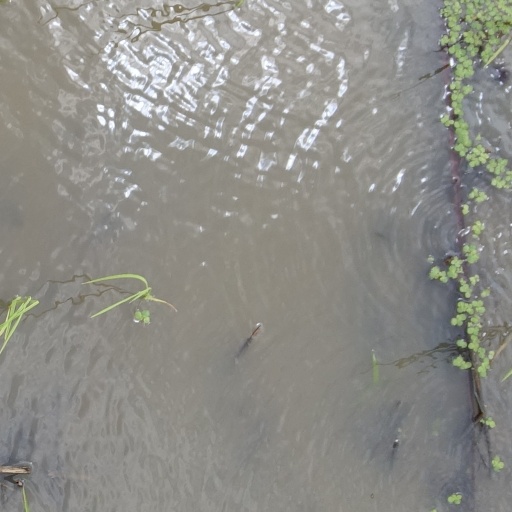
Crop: rice